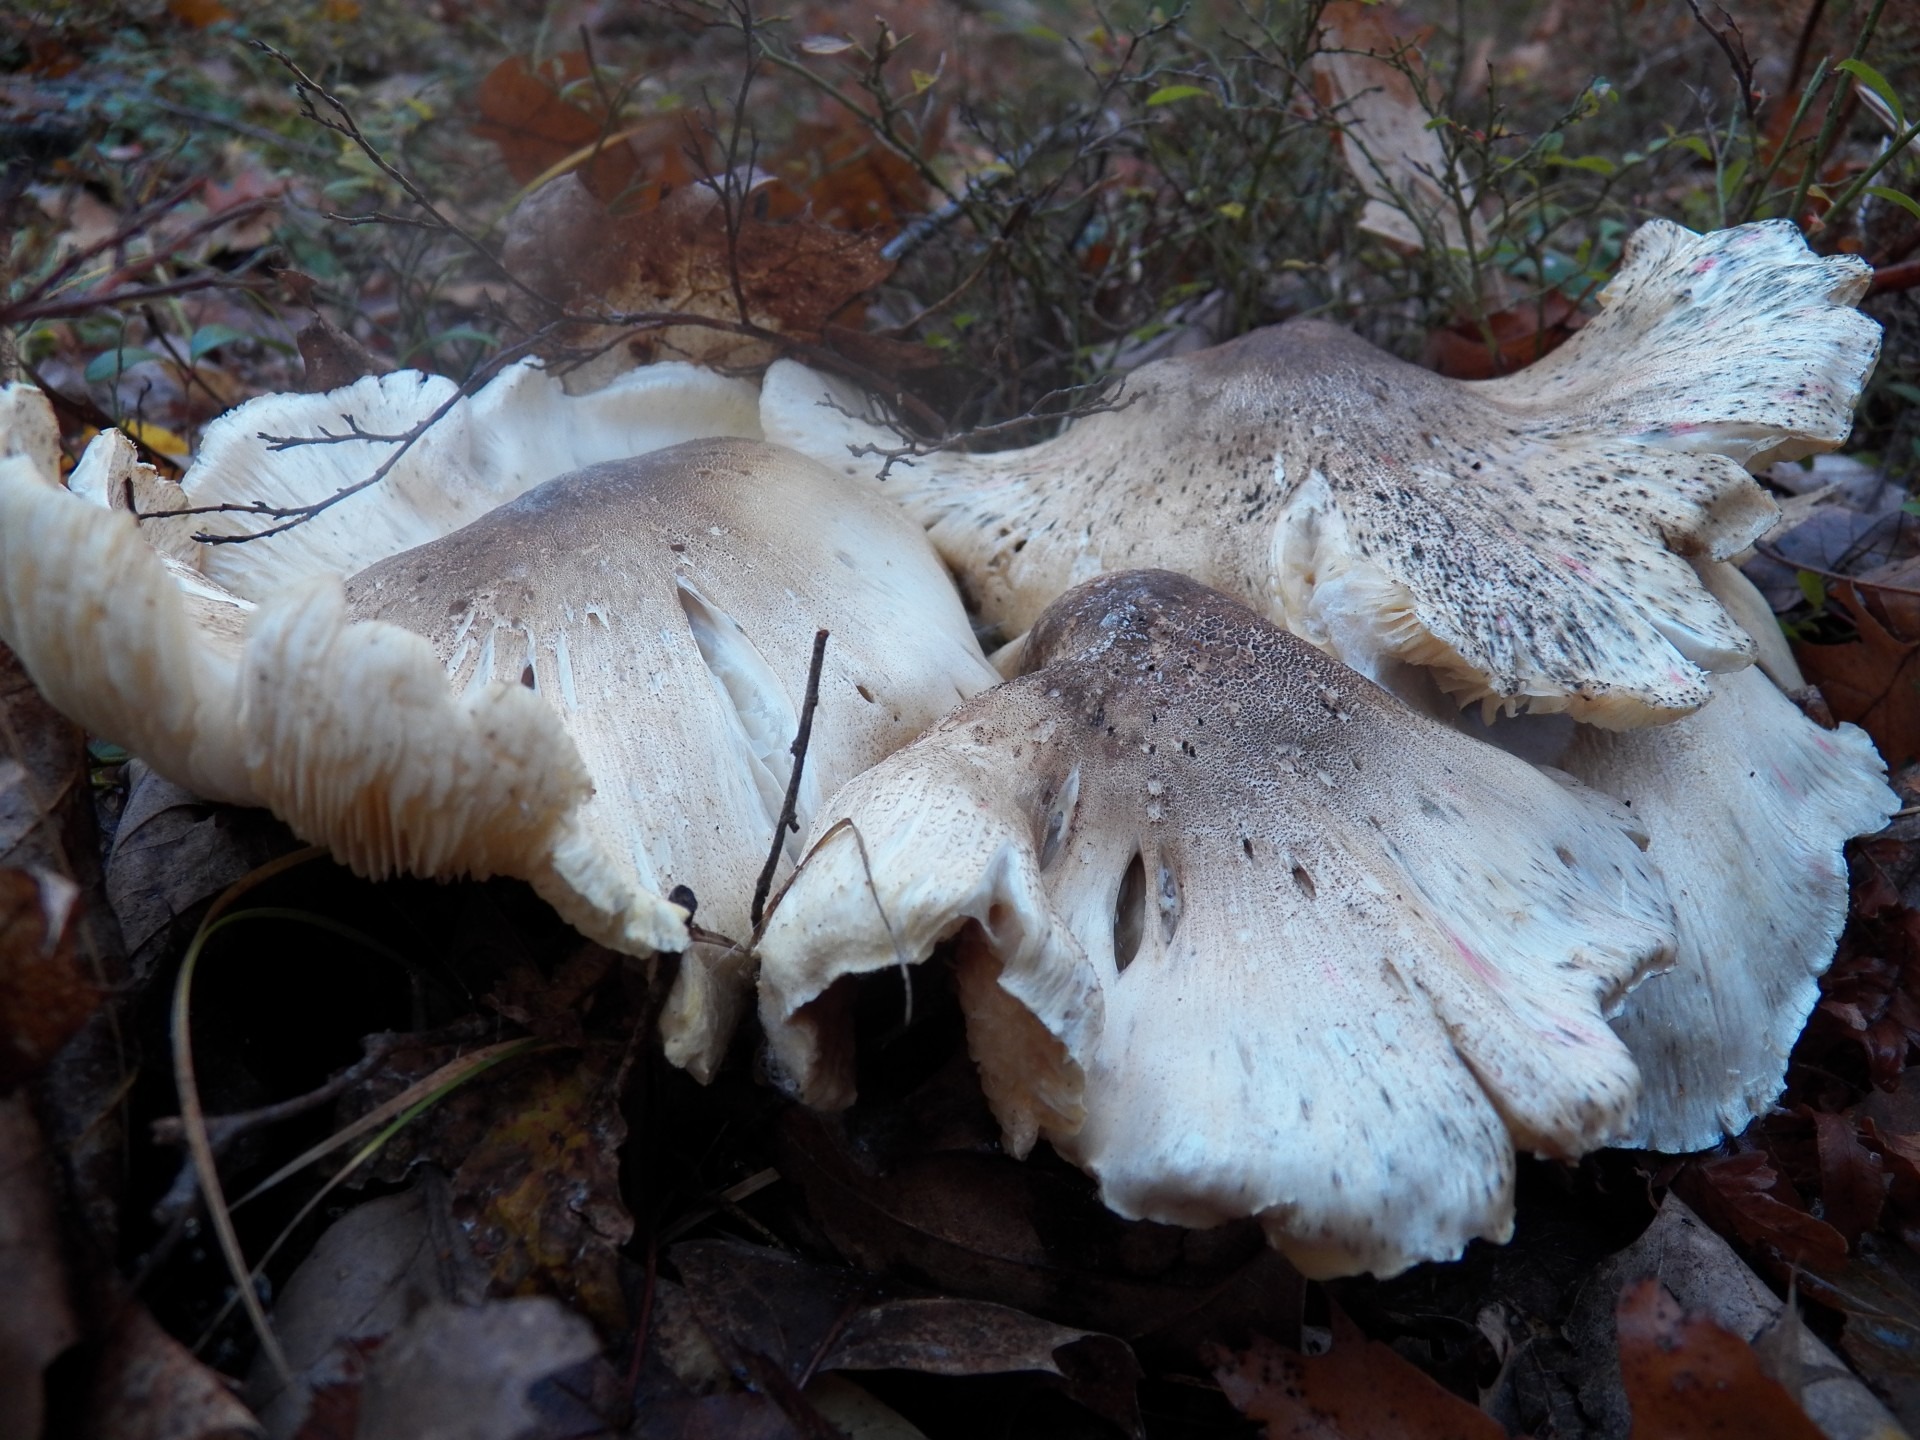
nature, forest, autumn, mushroom, toadstool, plants, outdoors, fungus, woods, mushrooms, toadstools, bolete, matsutake, oyster mushroom, edible mushroom, medicinal mushroom, agaricomycetes, agaricaceae, penny bun, pleurotus eryngii, gilled fungi